Pierre Loti

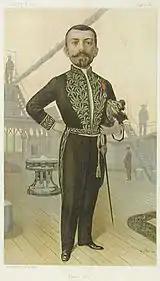
Loti caricatured by Guth for "Vanity Fair", 1895

In 1899 and 1900 Loti visited British India, with the view of describing what he saw; the result appeared in 1903 in "L'Inde (sans les anglais)" ("India (without the English)"). During the autumn of 1900 he went to China as part of the international expedition sent to combat the Boxer Rebellion. He described what he saw there after the siege of Peking in "Les Derniers Jours de Pékin" ("The Last Days of Peking", 1902).